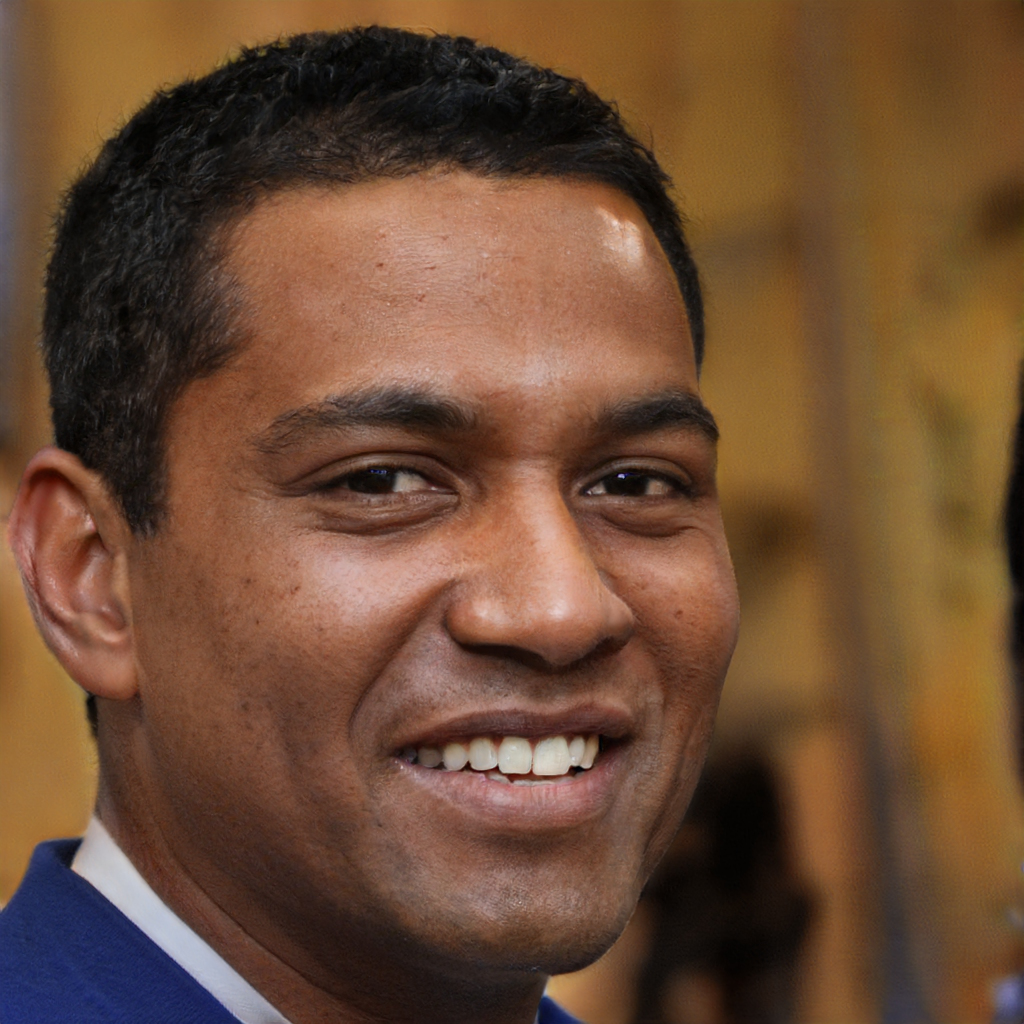
Gender: Male